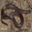
Label: snake